Sudbury River

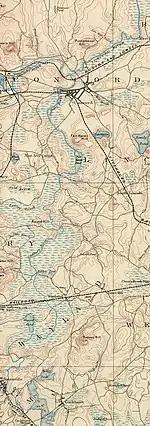
Sudbury River, lower section, from the 1894 USGS Framingham, Mass. quadrangle)

On April 9, 1999, nearly of the river were "recognized for their outstanding ecology, history, scenery, recreation values, and place in American literature," by being designated as a part of the National Wild and Scenic Rivers System. The segment of the Sudbury River beginning at the Danforth Street Bridge in the city of Framingham, downstream to the Route 2 bridge in Concord, is designated as a Scenic River, and the segment from the Route 2 bridge downstream to its confluence with the Assabet River at Egg Rock is designated as a Recreational River, along with adjoining stretches of the Assabet and Concord rivers.